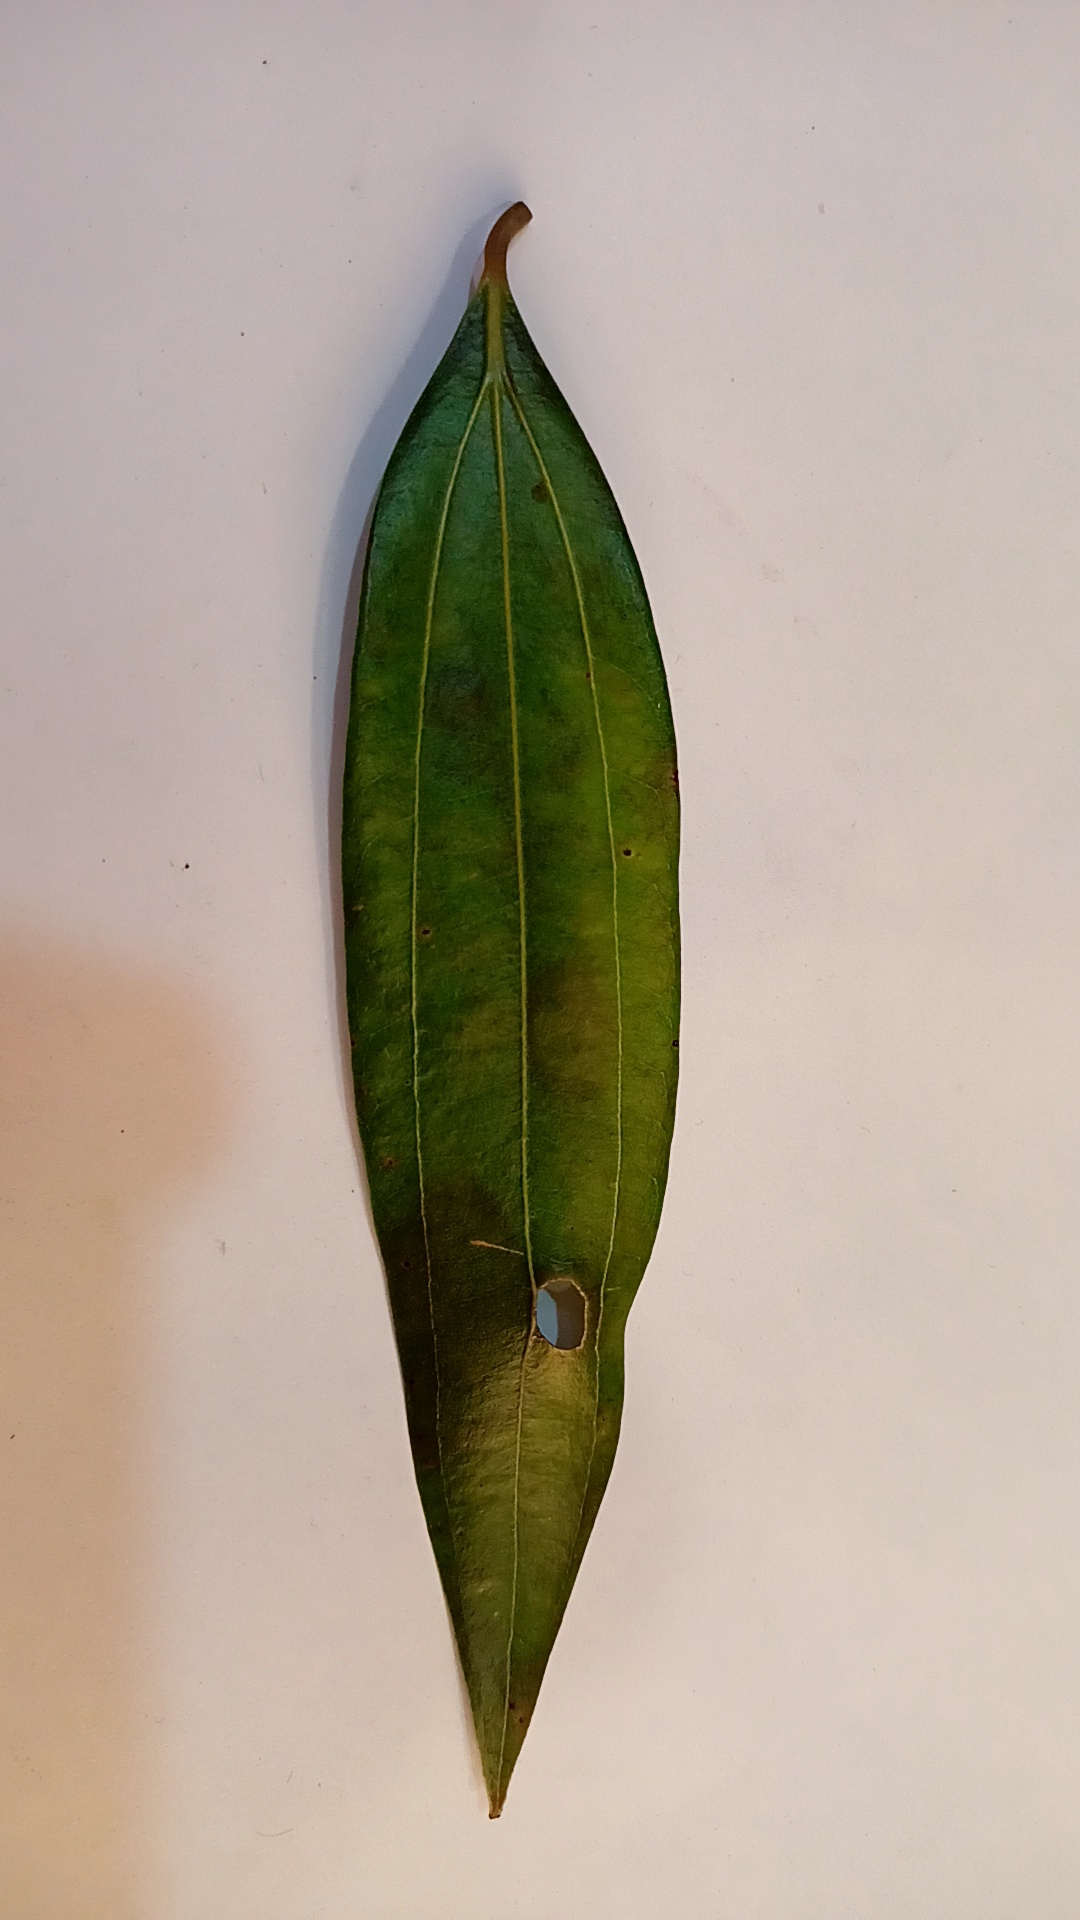
Label: Disease